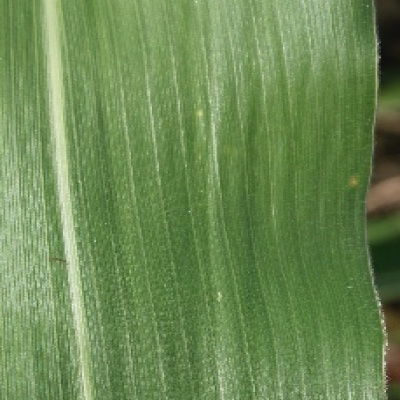
Label: Corn_(Maize)___Leaf_Spot